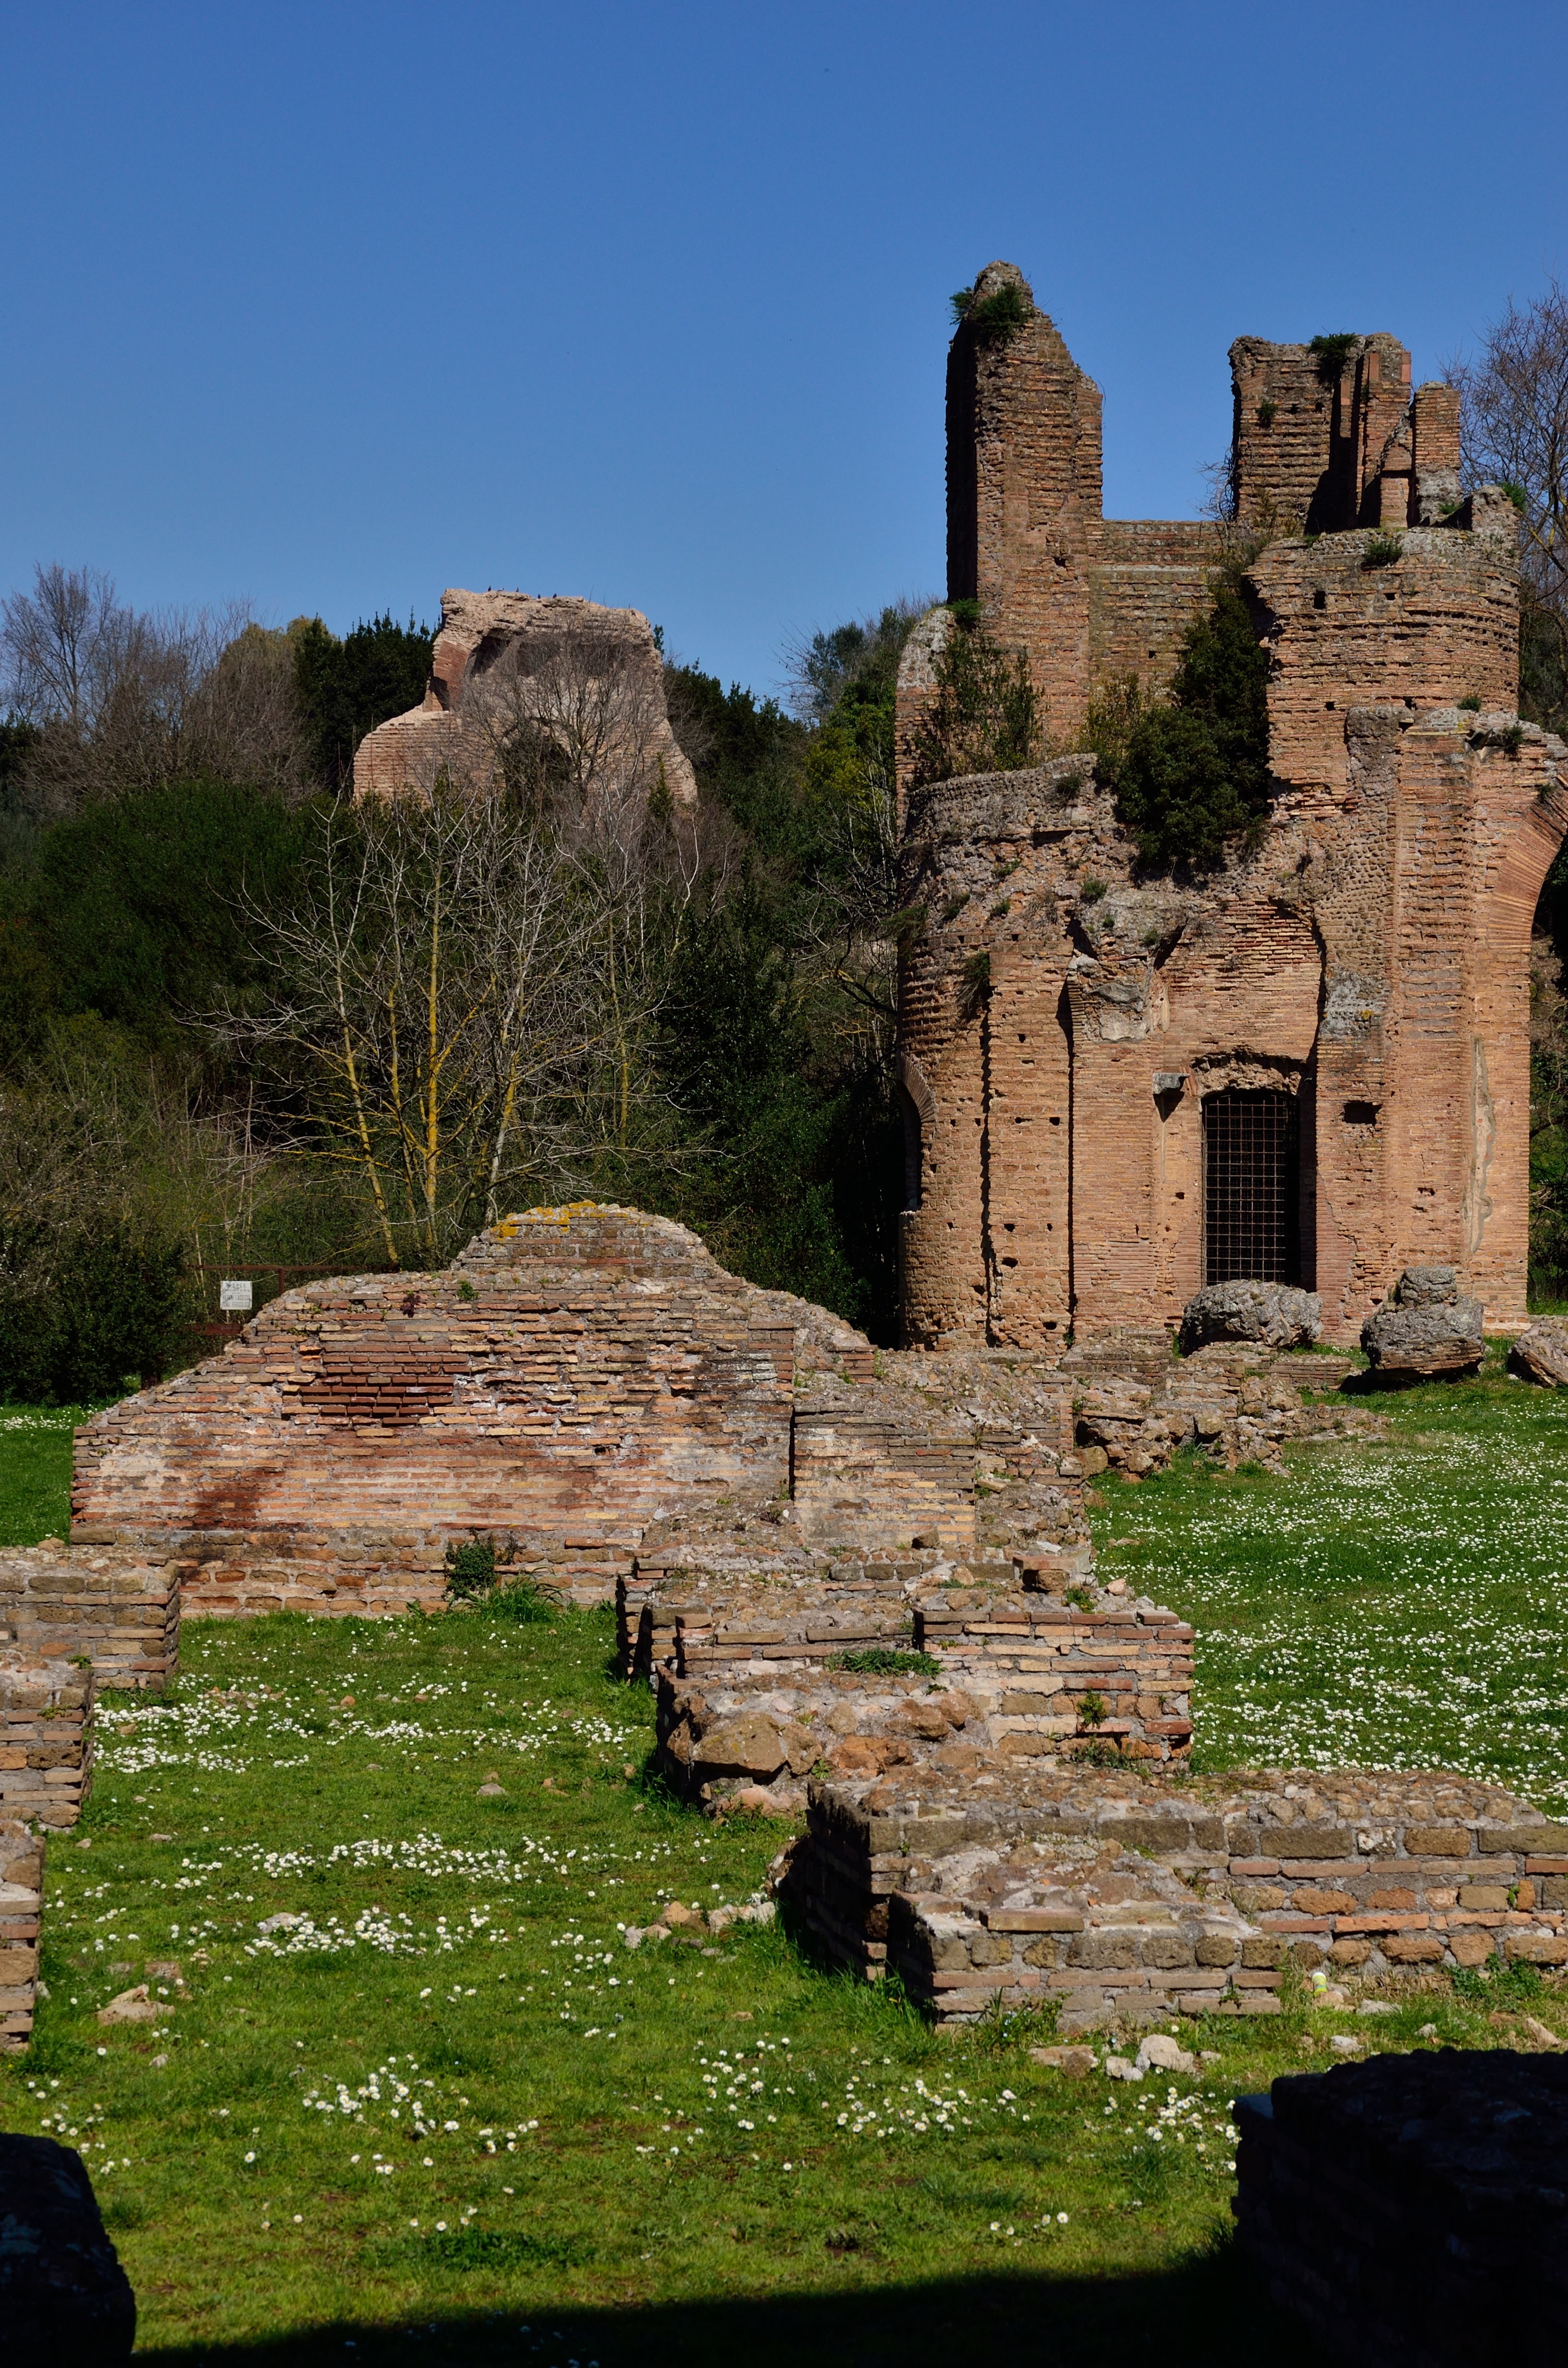
rock, building, wall, castle, italy, fortification, terrain, rome, ruins, monastery, holes, middle ages, ancient rome, archaeological site, ance, appia, ancient history